History of Asmara

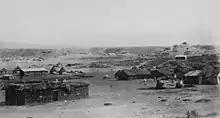
Asmara village in the 1890s

The area around present-day Asmara was an ideal place to build a settlement, due to its fertile soil, mild climate because of its location on a plateau, and high rainfall for the region. Remains of prehistoric peoples have been found near Asmara. From the nearby rule of the ancient Aksum Empire; to Islam's spread into the Horn of Africa from the region; to ruins of small villages found around present-day Asmara.